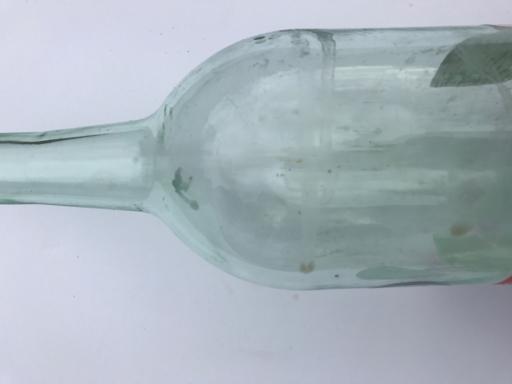
Waste category: glass